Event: Nepal Earthquake
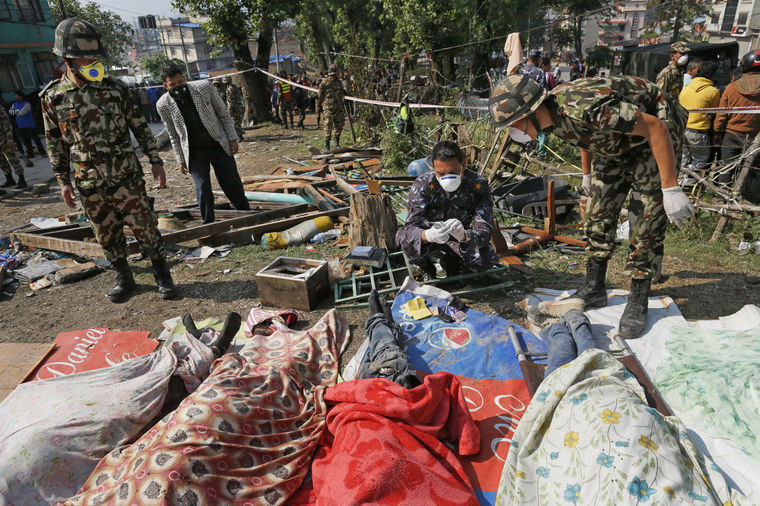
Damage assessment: damage